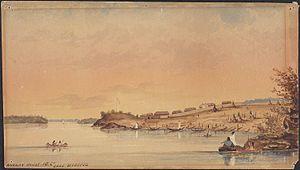
Norway House, lac Winnipeg (Manitoba), v. 1847